Alahan Monastery

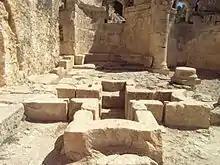
Baptistery and its baptismal pool

A colonnaded walkway, originally covered, connects the West and the East Churches. The walkway also provided access to other buildings in the complex, like the baptistery and living quarters. It also restricted access to the site from the hillside below, thanks to a high retaining wall on its south side. No evidence exists to suggest the type of roof that covered the walkway.